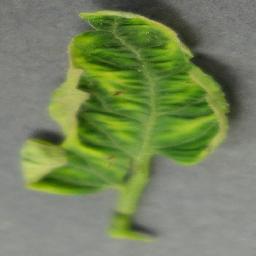
Label: Tomato___Tomato_Yellow_Leaf_Curl_Virus